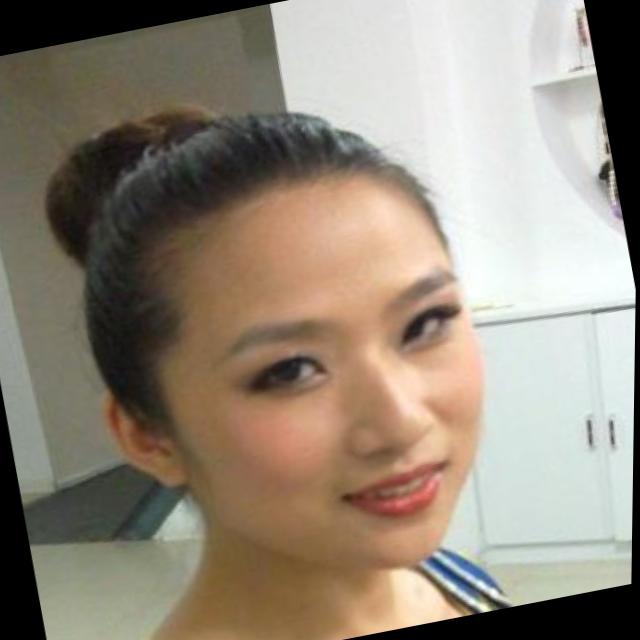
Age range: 21-44